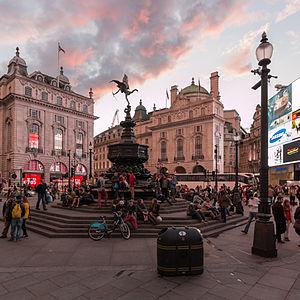
Piccadilly Circus est un carrefour routier et une place piétonne du quartier de Westminster à Londres, au Royaume-Uni.